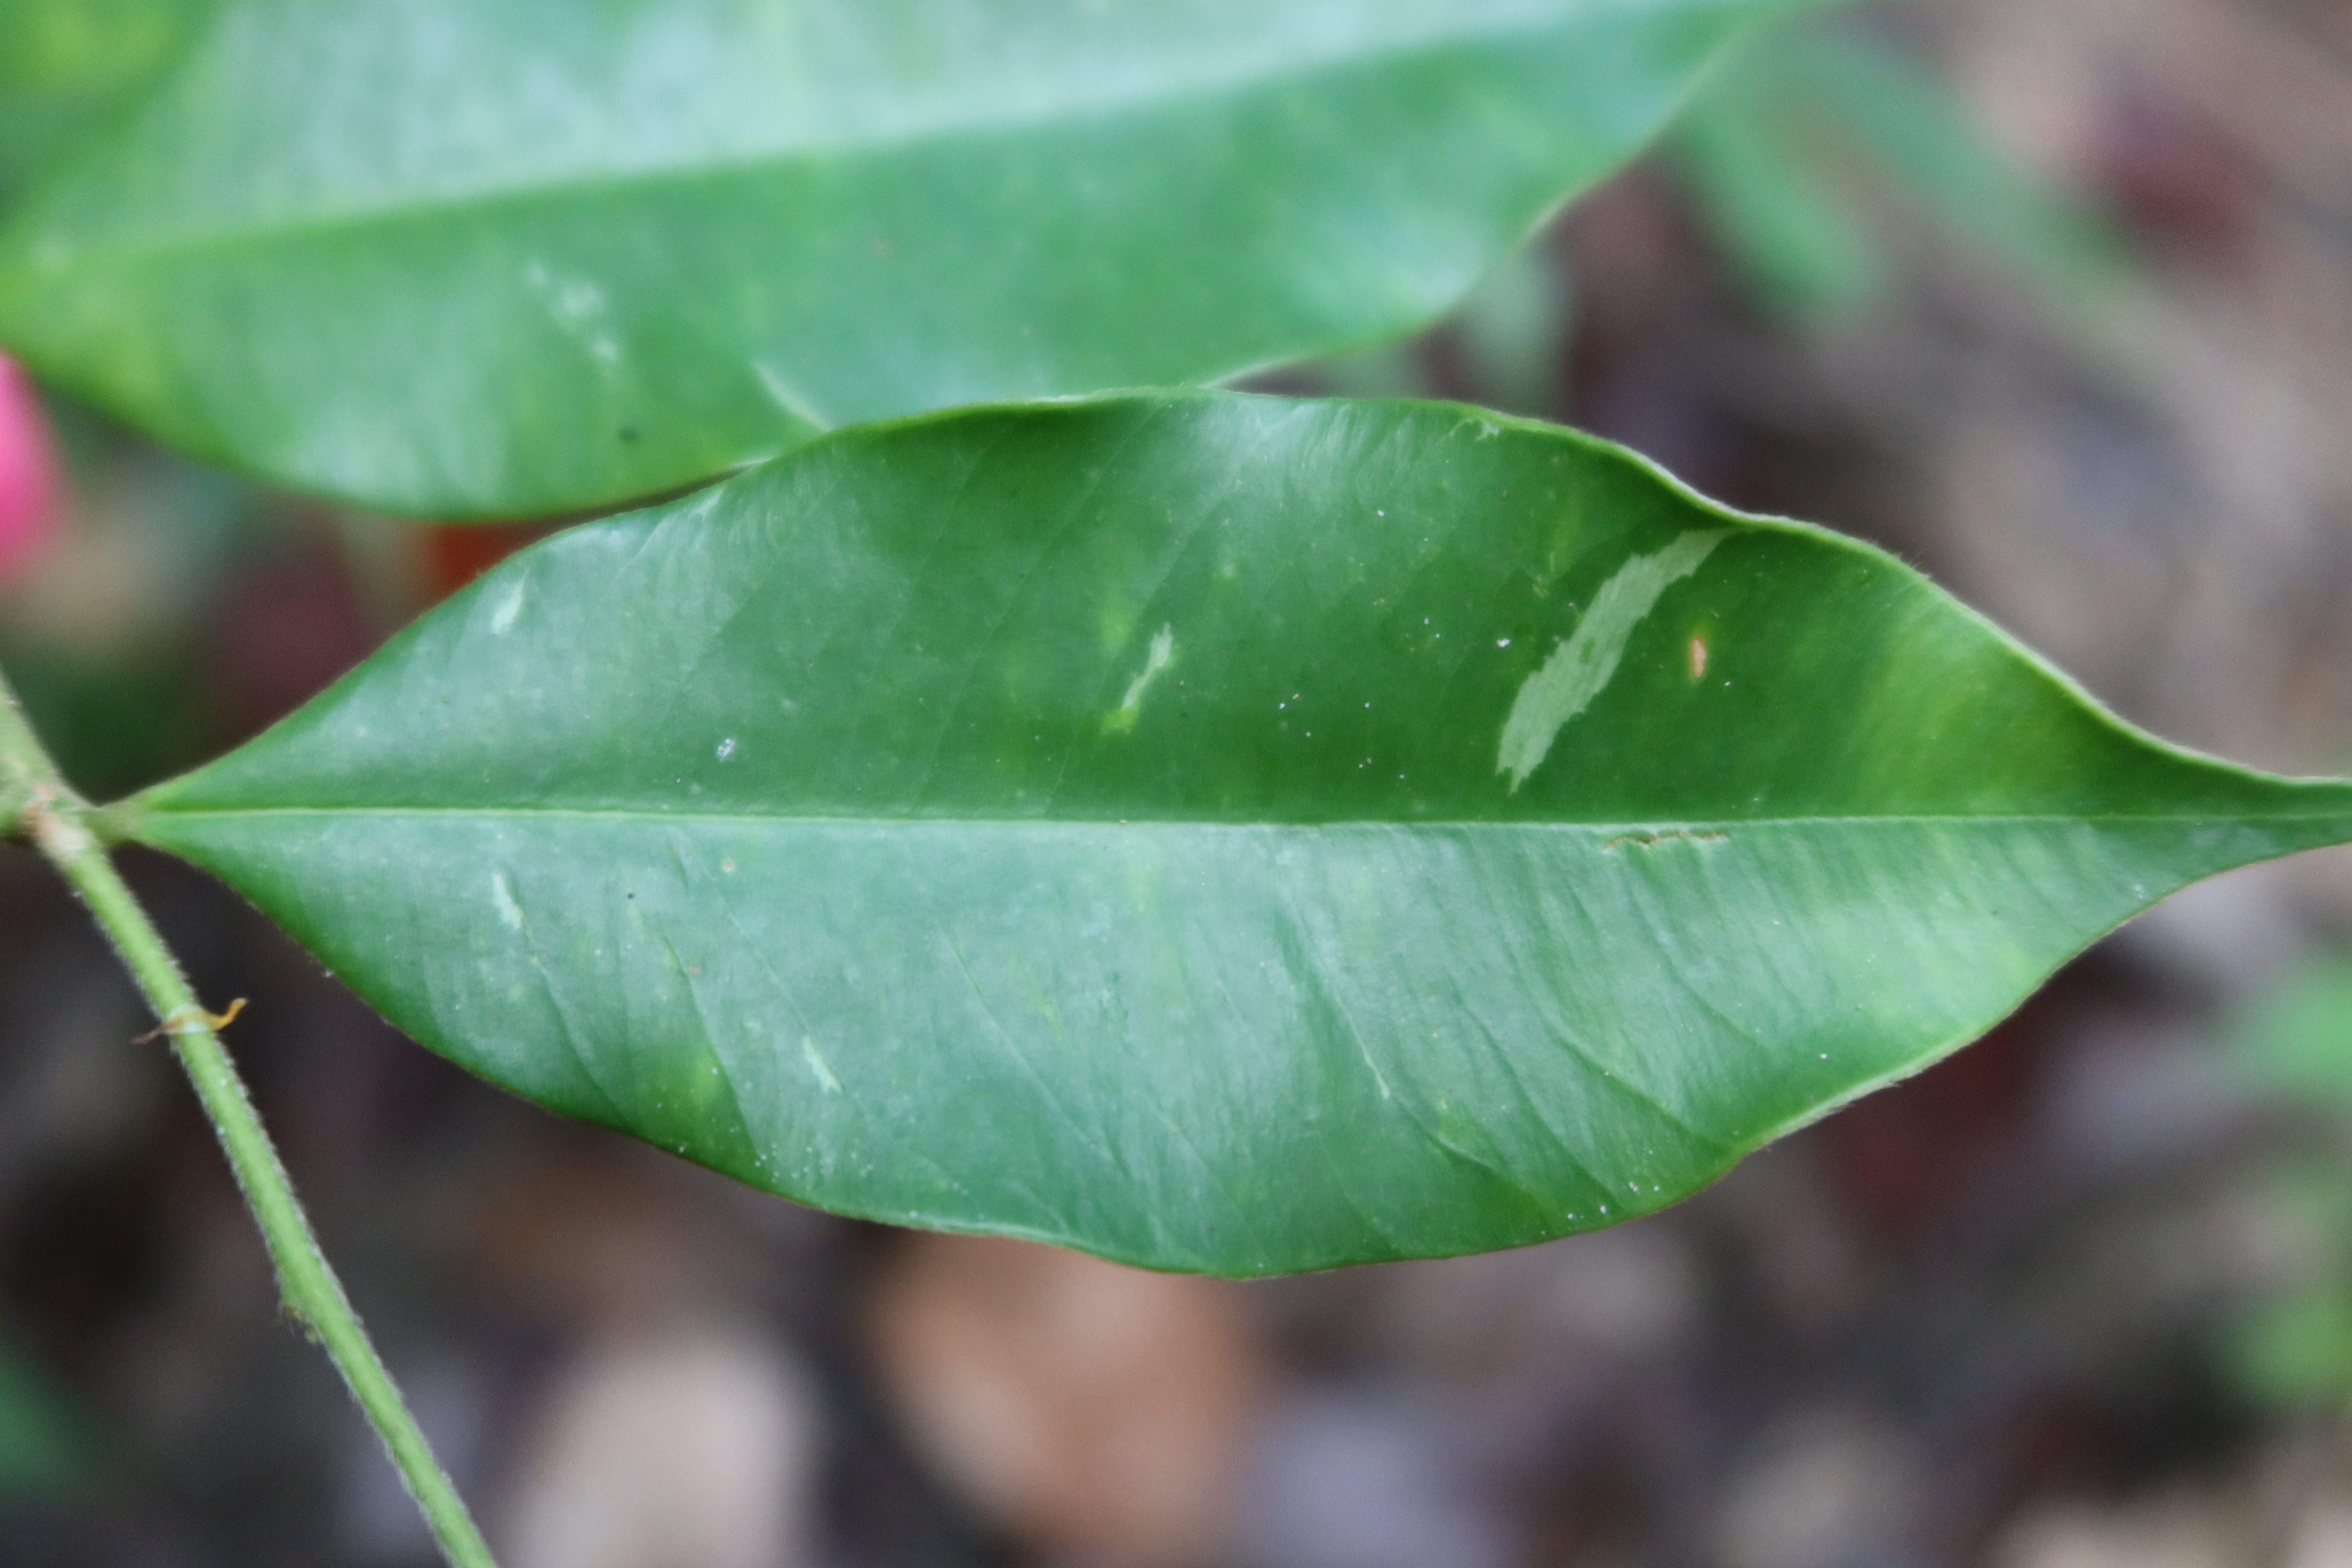
Label: Brown spots